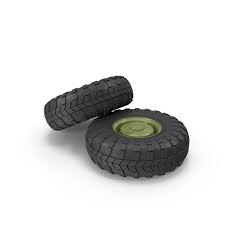
Label: BTR-60